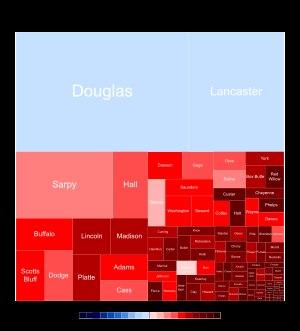
Le Nebraska est un État du Centre des États-Unis, situé au cœur de la région des Grandes Plaines et du Midwest. Il est bordé par six États : le Wyoming à l'ouest, le Dakota du Sud au nord, l'Iowa à l'est, le Kansas et le Colorado au sud, et le Missouri au sud-est. Sa capitale est Lincoln et la plus grande ville Omaha, avec une aire urbaine d'environ 900 000 habitants. Traversé par la rivière Missouri, le Nebraska est un État rural et agricole relativement peu peuplé. Ses paysages sont essentiellement composés de vastes prairies dépourvues d'arbres, bien que les premiers contreforts des montagnes Rocheuses vallonnent l'Ouest du territoire, avec des curiosités géologiques comme la Chimney Rock. Son climat connaît de fortes variations de température, entre un été chaud et un hiver rude, ainsi que de nombreuses tornades et tempêtes.